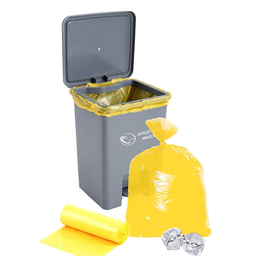
Label: plastic